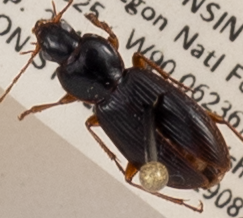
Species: Synuchus impunctatus
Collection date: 2019-08-20
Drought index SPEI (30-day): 0.512
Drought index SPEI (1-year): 2.09
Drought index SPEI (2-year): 1.13